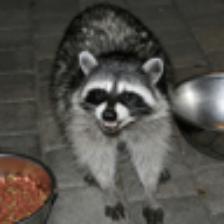
Label: NonHuman